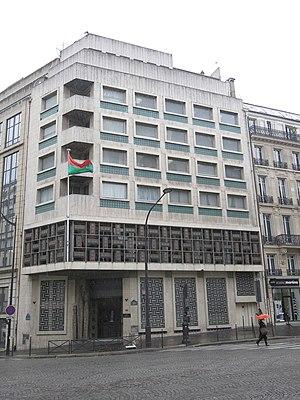
Immeuble 159 avenue Victor Hugo, Paris VIIIe arr. En 2015, c'est l'ambassade du Burkina Faso.
L'ambassade du Burkina Faso en France est la représentation diplomatique du Burkina Faso en République française. Depuis août 2013, son ambassadeur est Yemdaogo Éric Tiaré.
Cet article liste les représentations diplomatiques du Burkina Faso à l'étranger, en excluant les consulats honoraires.